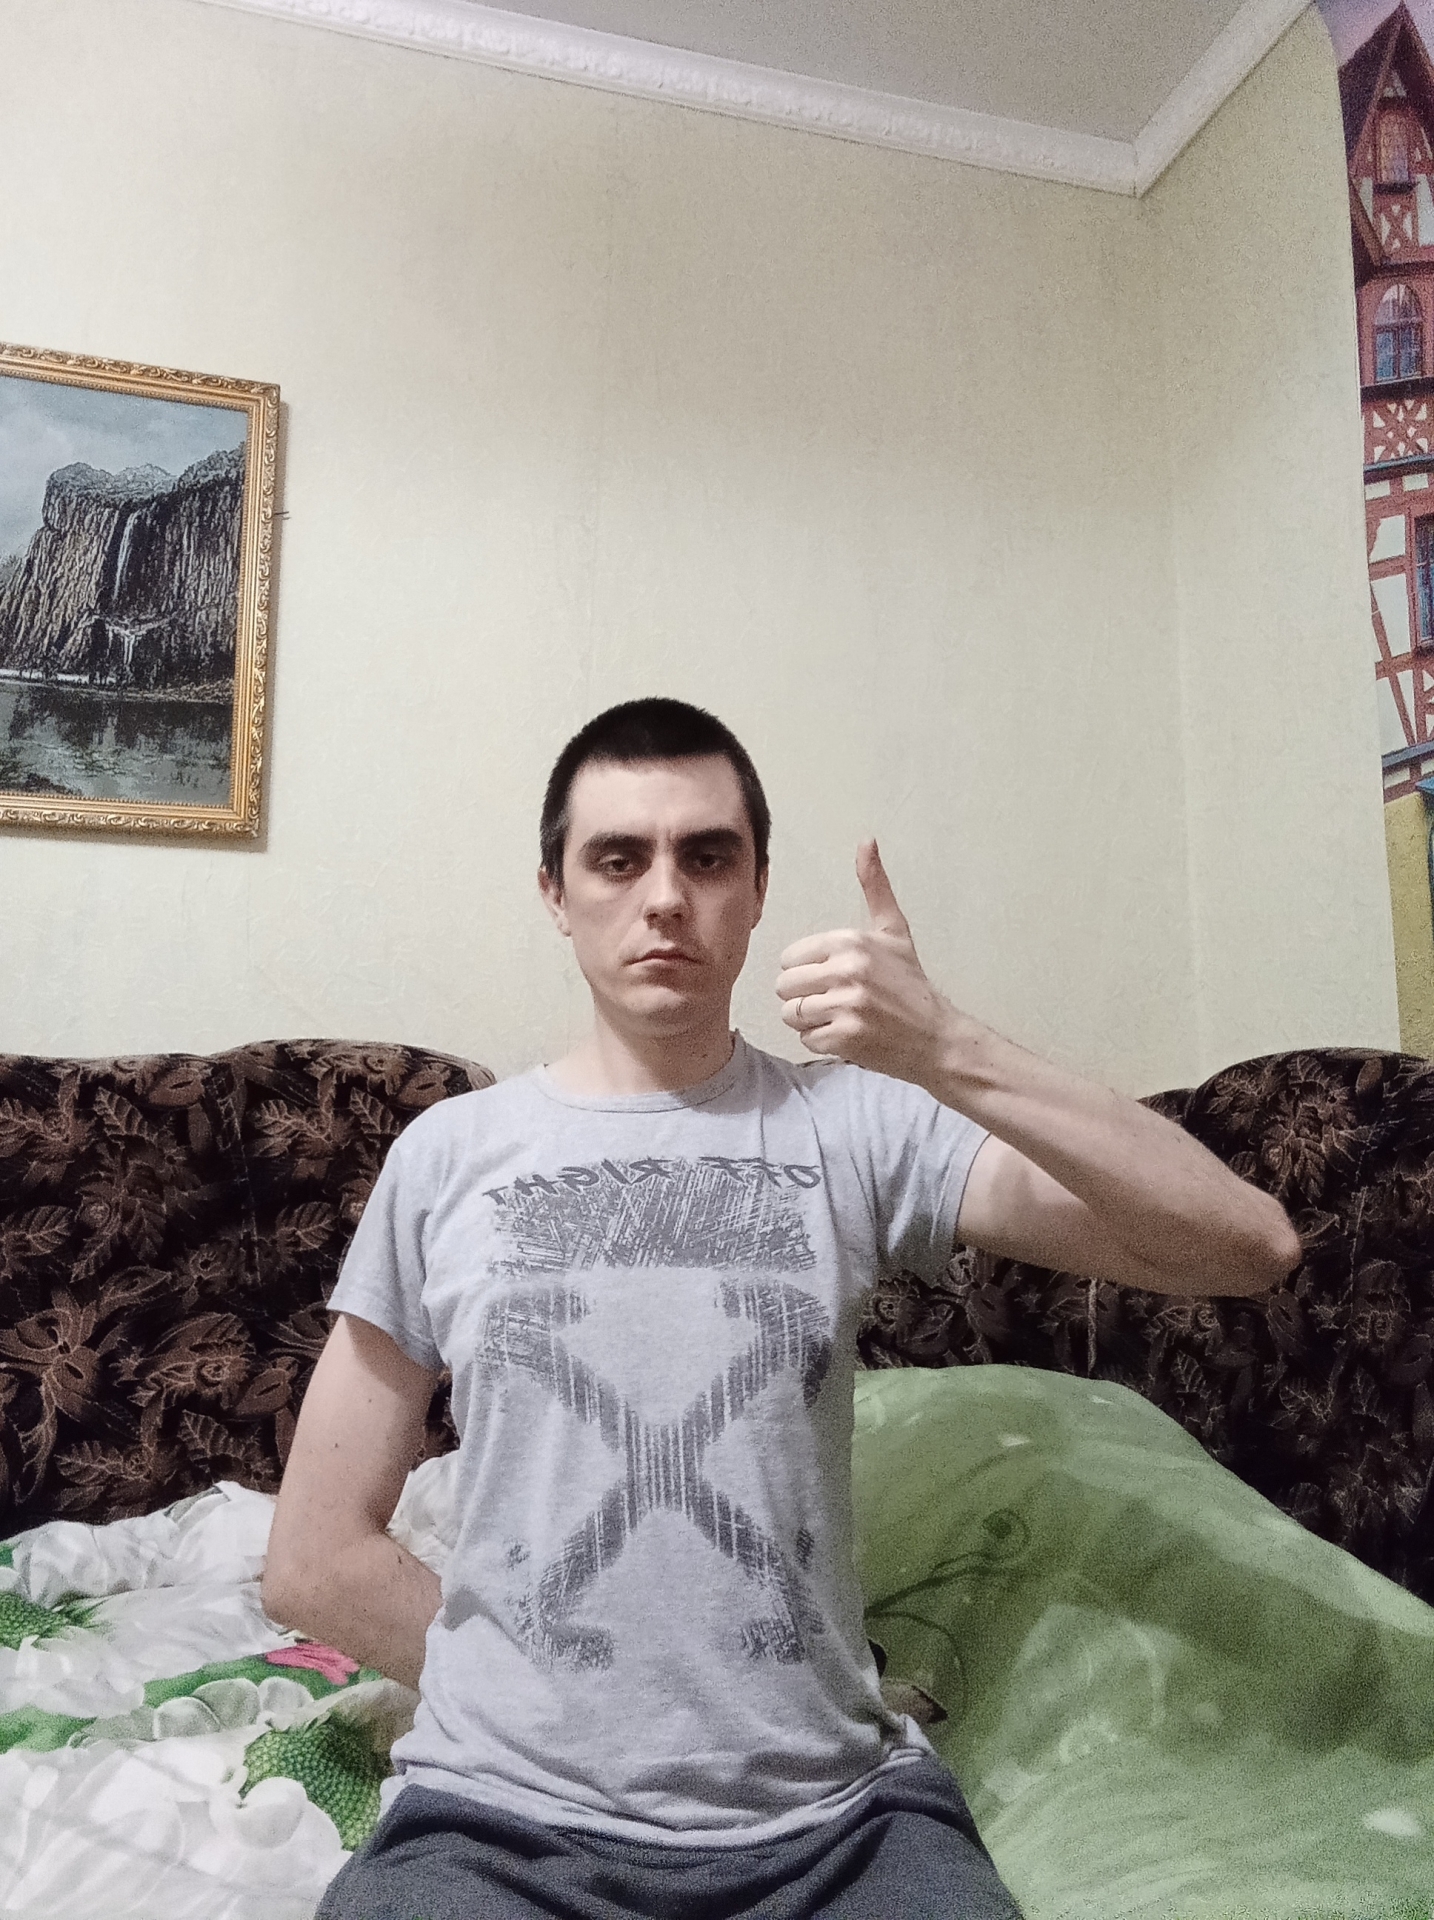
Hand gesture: like